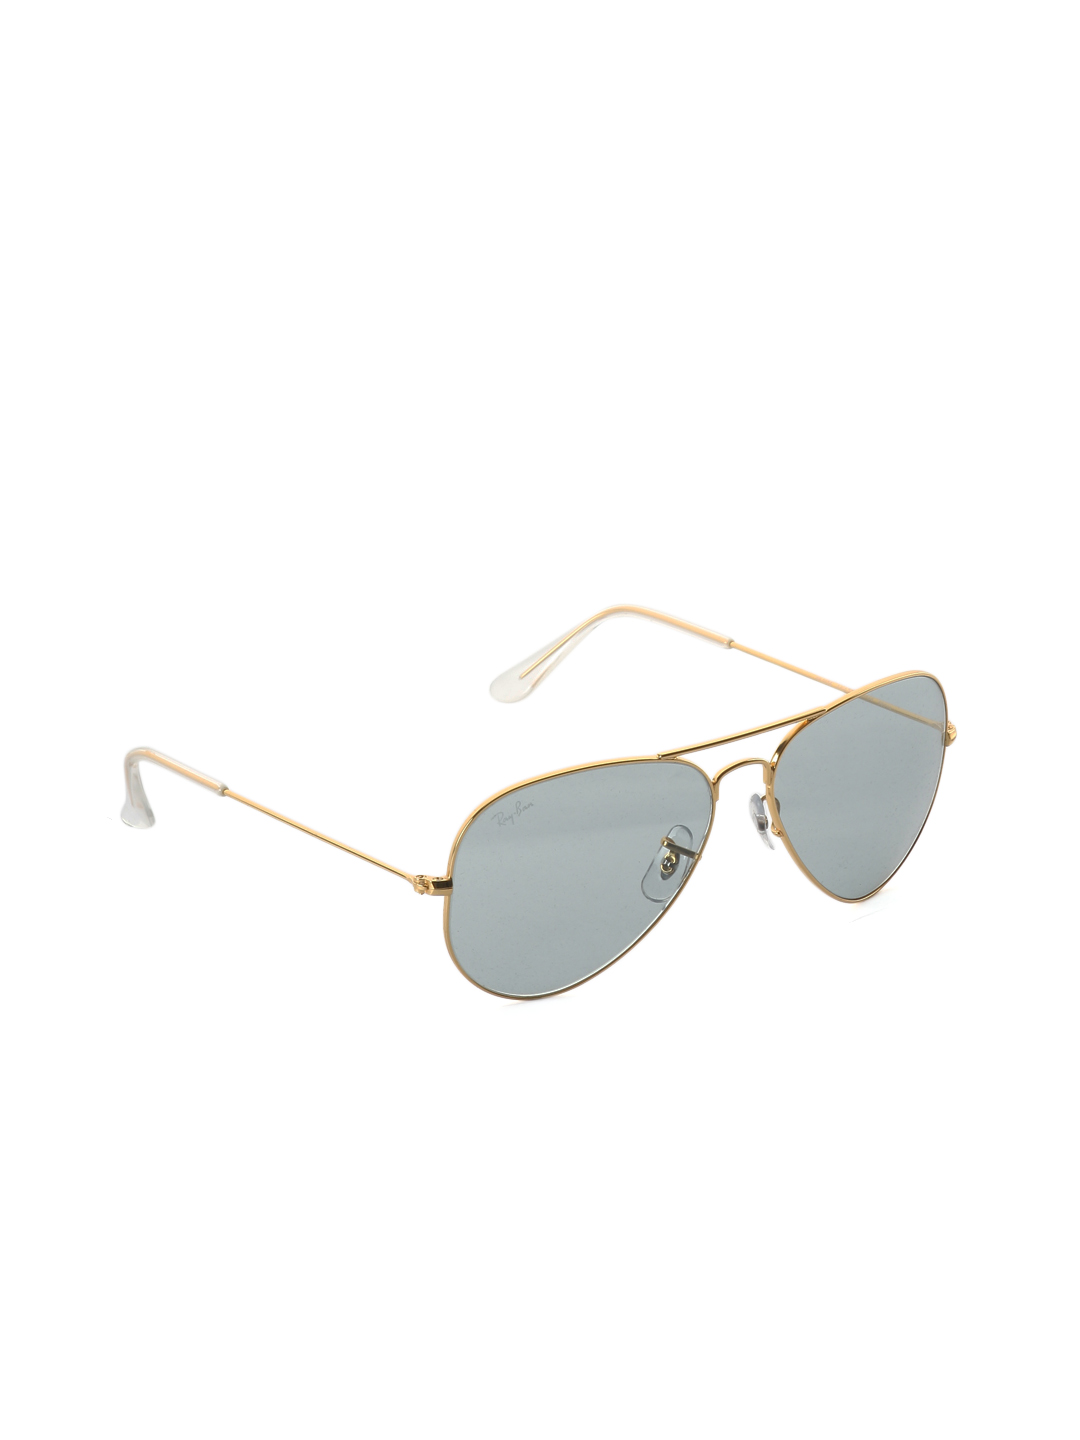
Ray-Ban Men Aviator Gold Sunglasses
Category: Accessories / Eyewear / Sunglasses
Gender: Men
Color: Gold
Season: Winter 2016
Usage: Casual